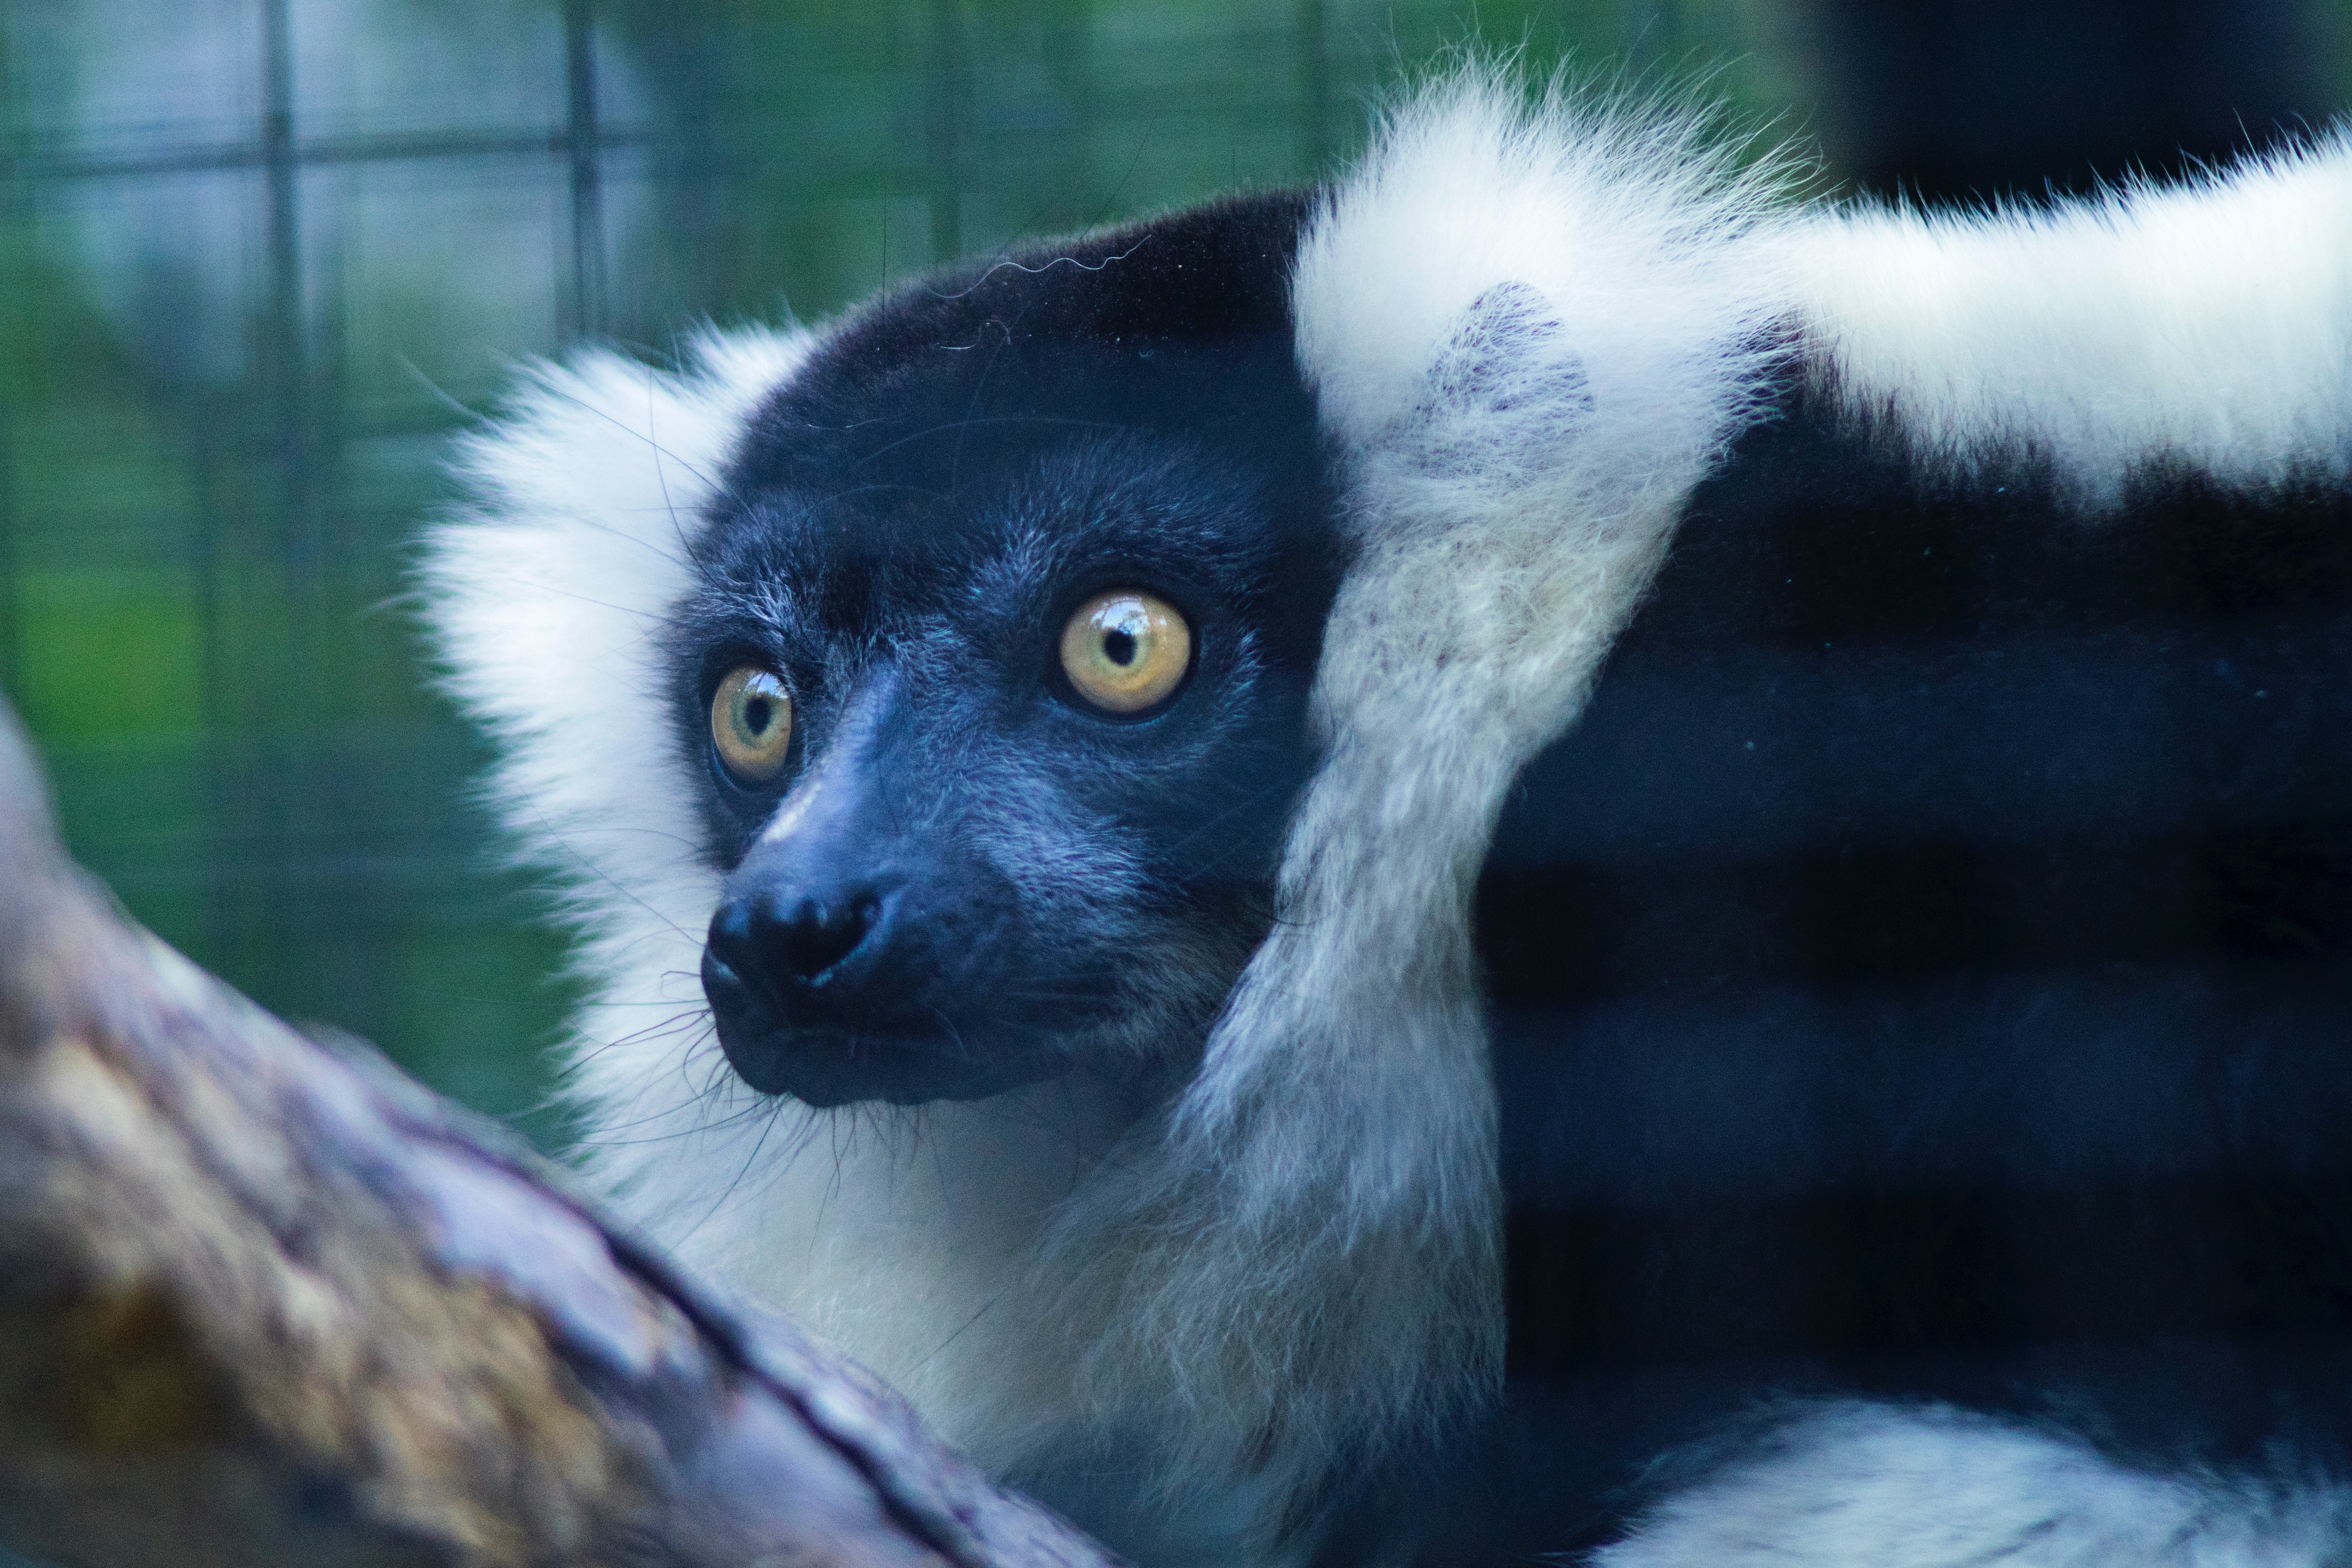
mammal, vertebrate, lemur, terrestrial animal, indri, snout, eye, organism, fur, zoo, wildlife, sifaka, primate